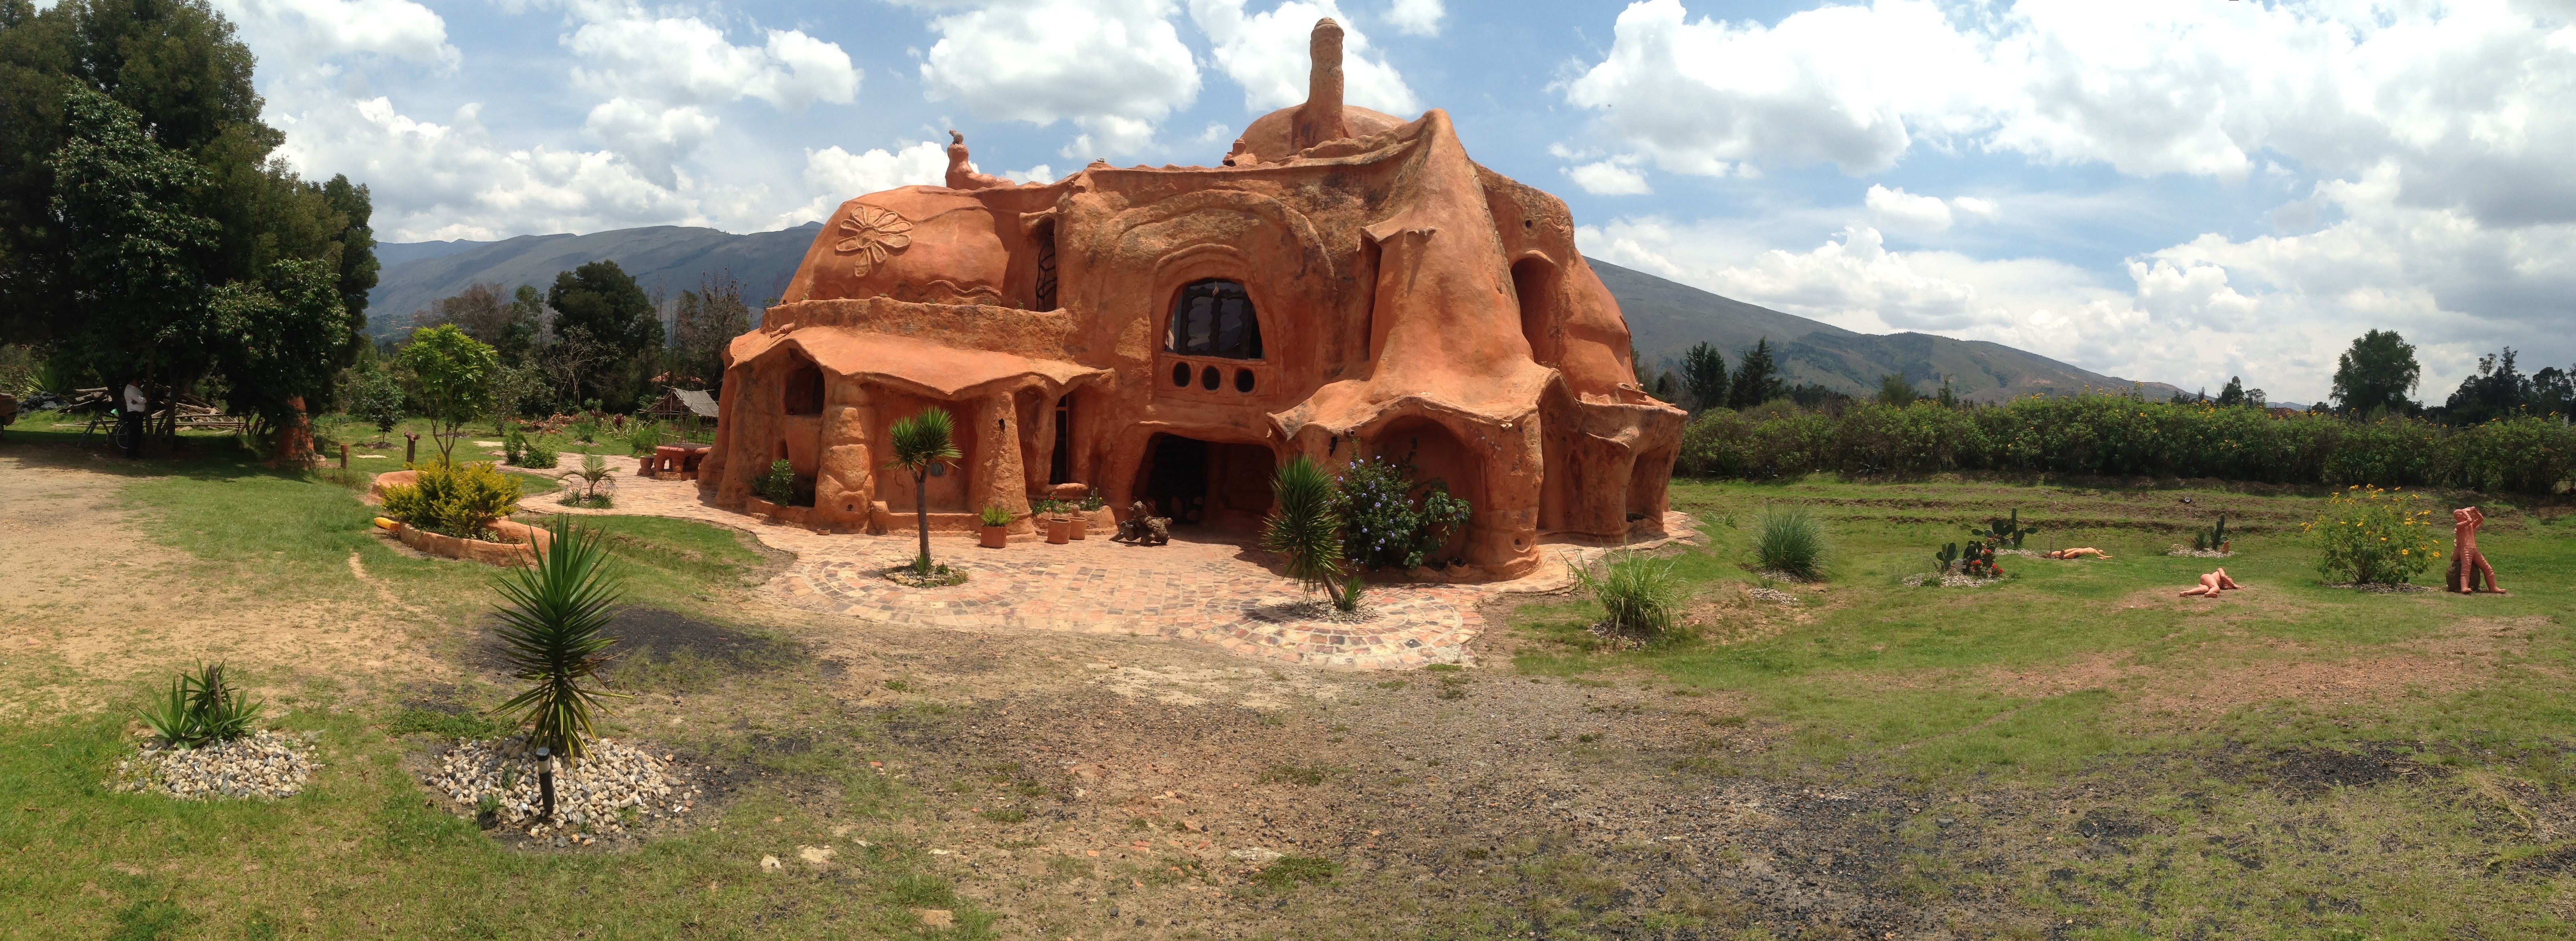
building, home, village, monastery, clay, gnomes, colombia, village leyva